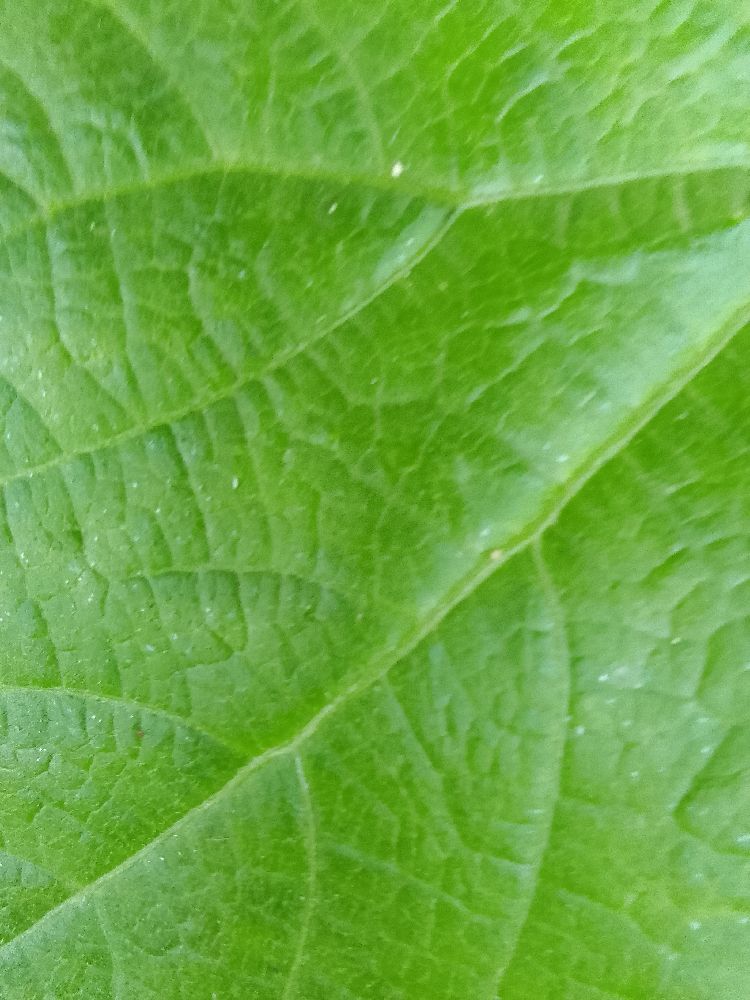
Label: healthy